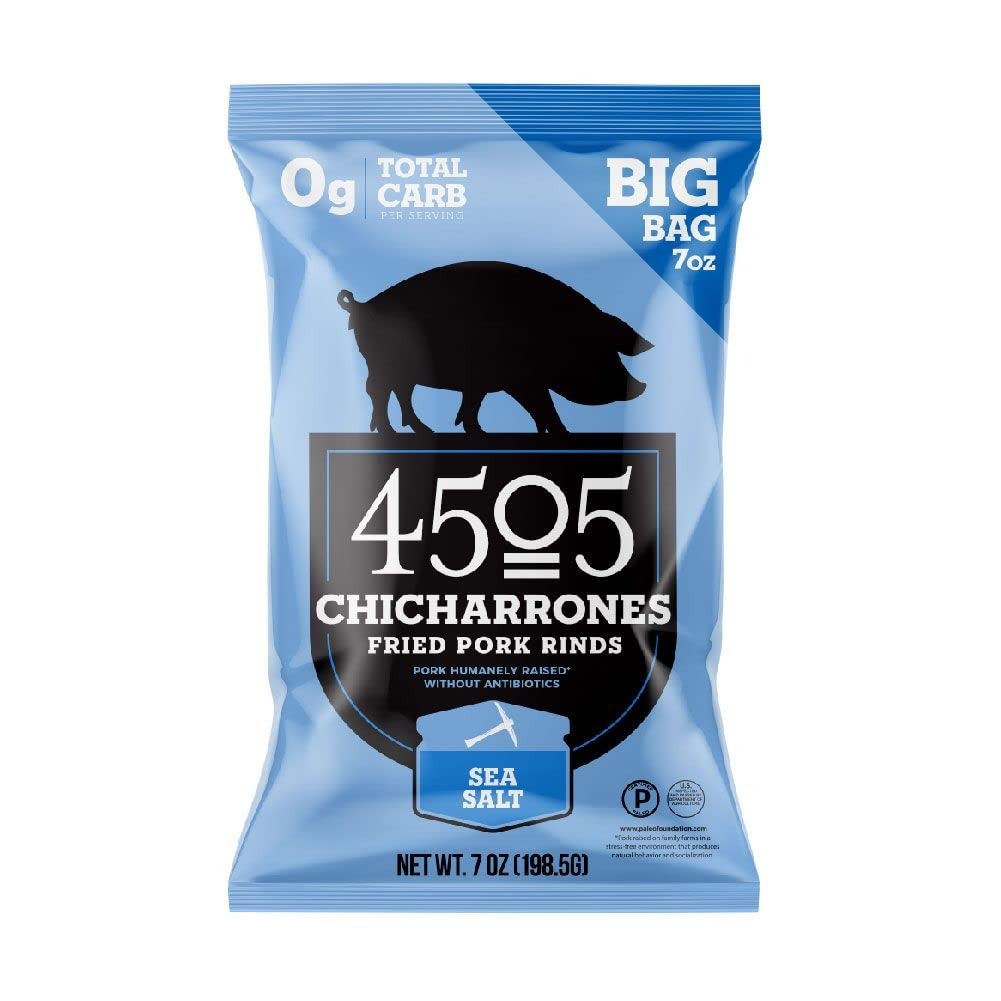
Item Name: 4505 Meats Sea Salt Chicharrones, Fried Pork Rinds, Keto Certified, Family Size Bag, 14 Servings, 7 Ounce
Bullet Point 1: Our chicharrones are made from skin from the pig's belly and back and all the fat is fried out during the cooking process – resulting in a light, airy, and melt-in-your-mouth texture
Bullet Point 2: This salty snack will satisfy your hankering for something deliciously crunchy without slowing you down
Bullet Point 3: Our pork rinds have 0 Carbs and 7+ grams of protein per serving. They are also Keto Certified, Paleo Certified and naturally gluten-free
Bullet Point 4: Humanely raised, all-natural pork with no added hormones or antibiotics
Bullet Point 5: Family Size, 7 oz bulk bag (serving size: 1/2 oz – 14 servings per bag)
Value: 7.0
Unit: Ounce

Price: 11.99